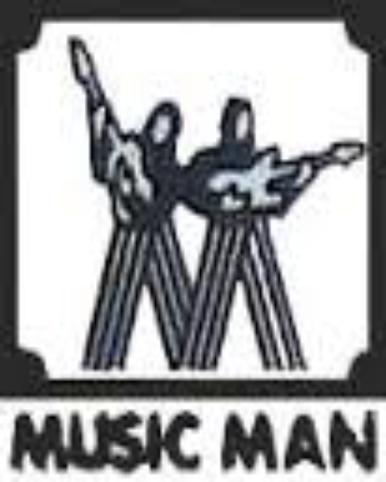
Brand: music man-1
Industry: Leisure